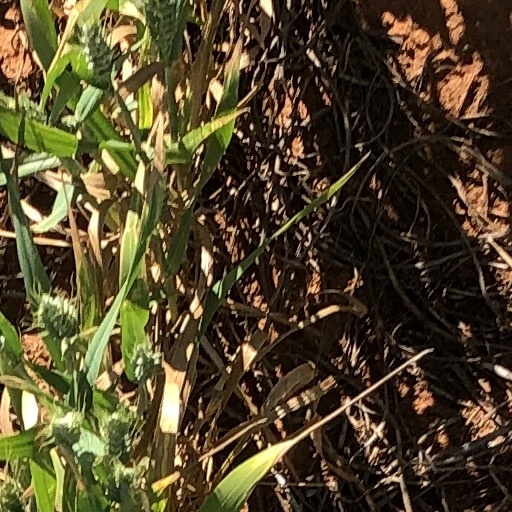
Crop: wheat